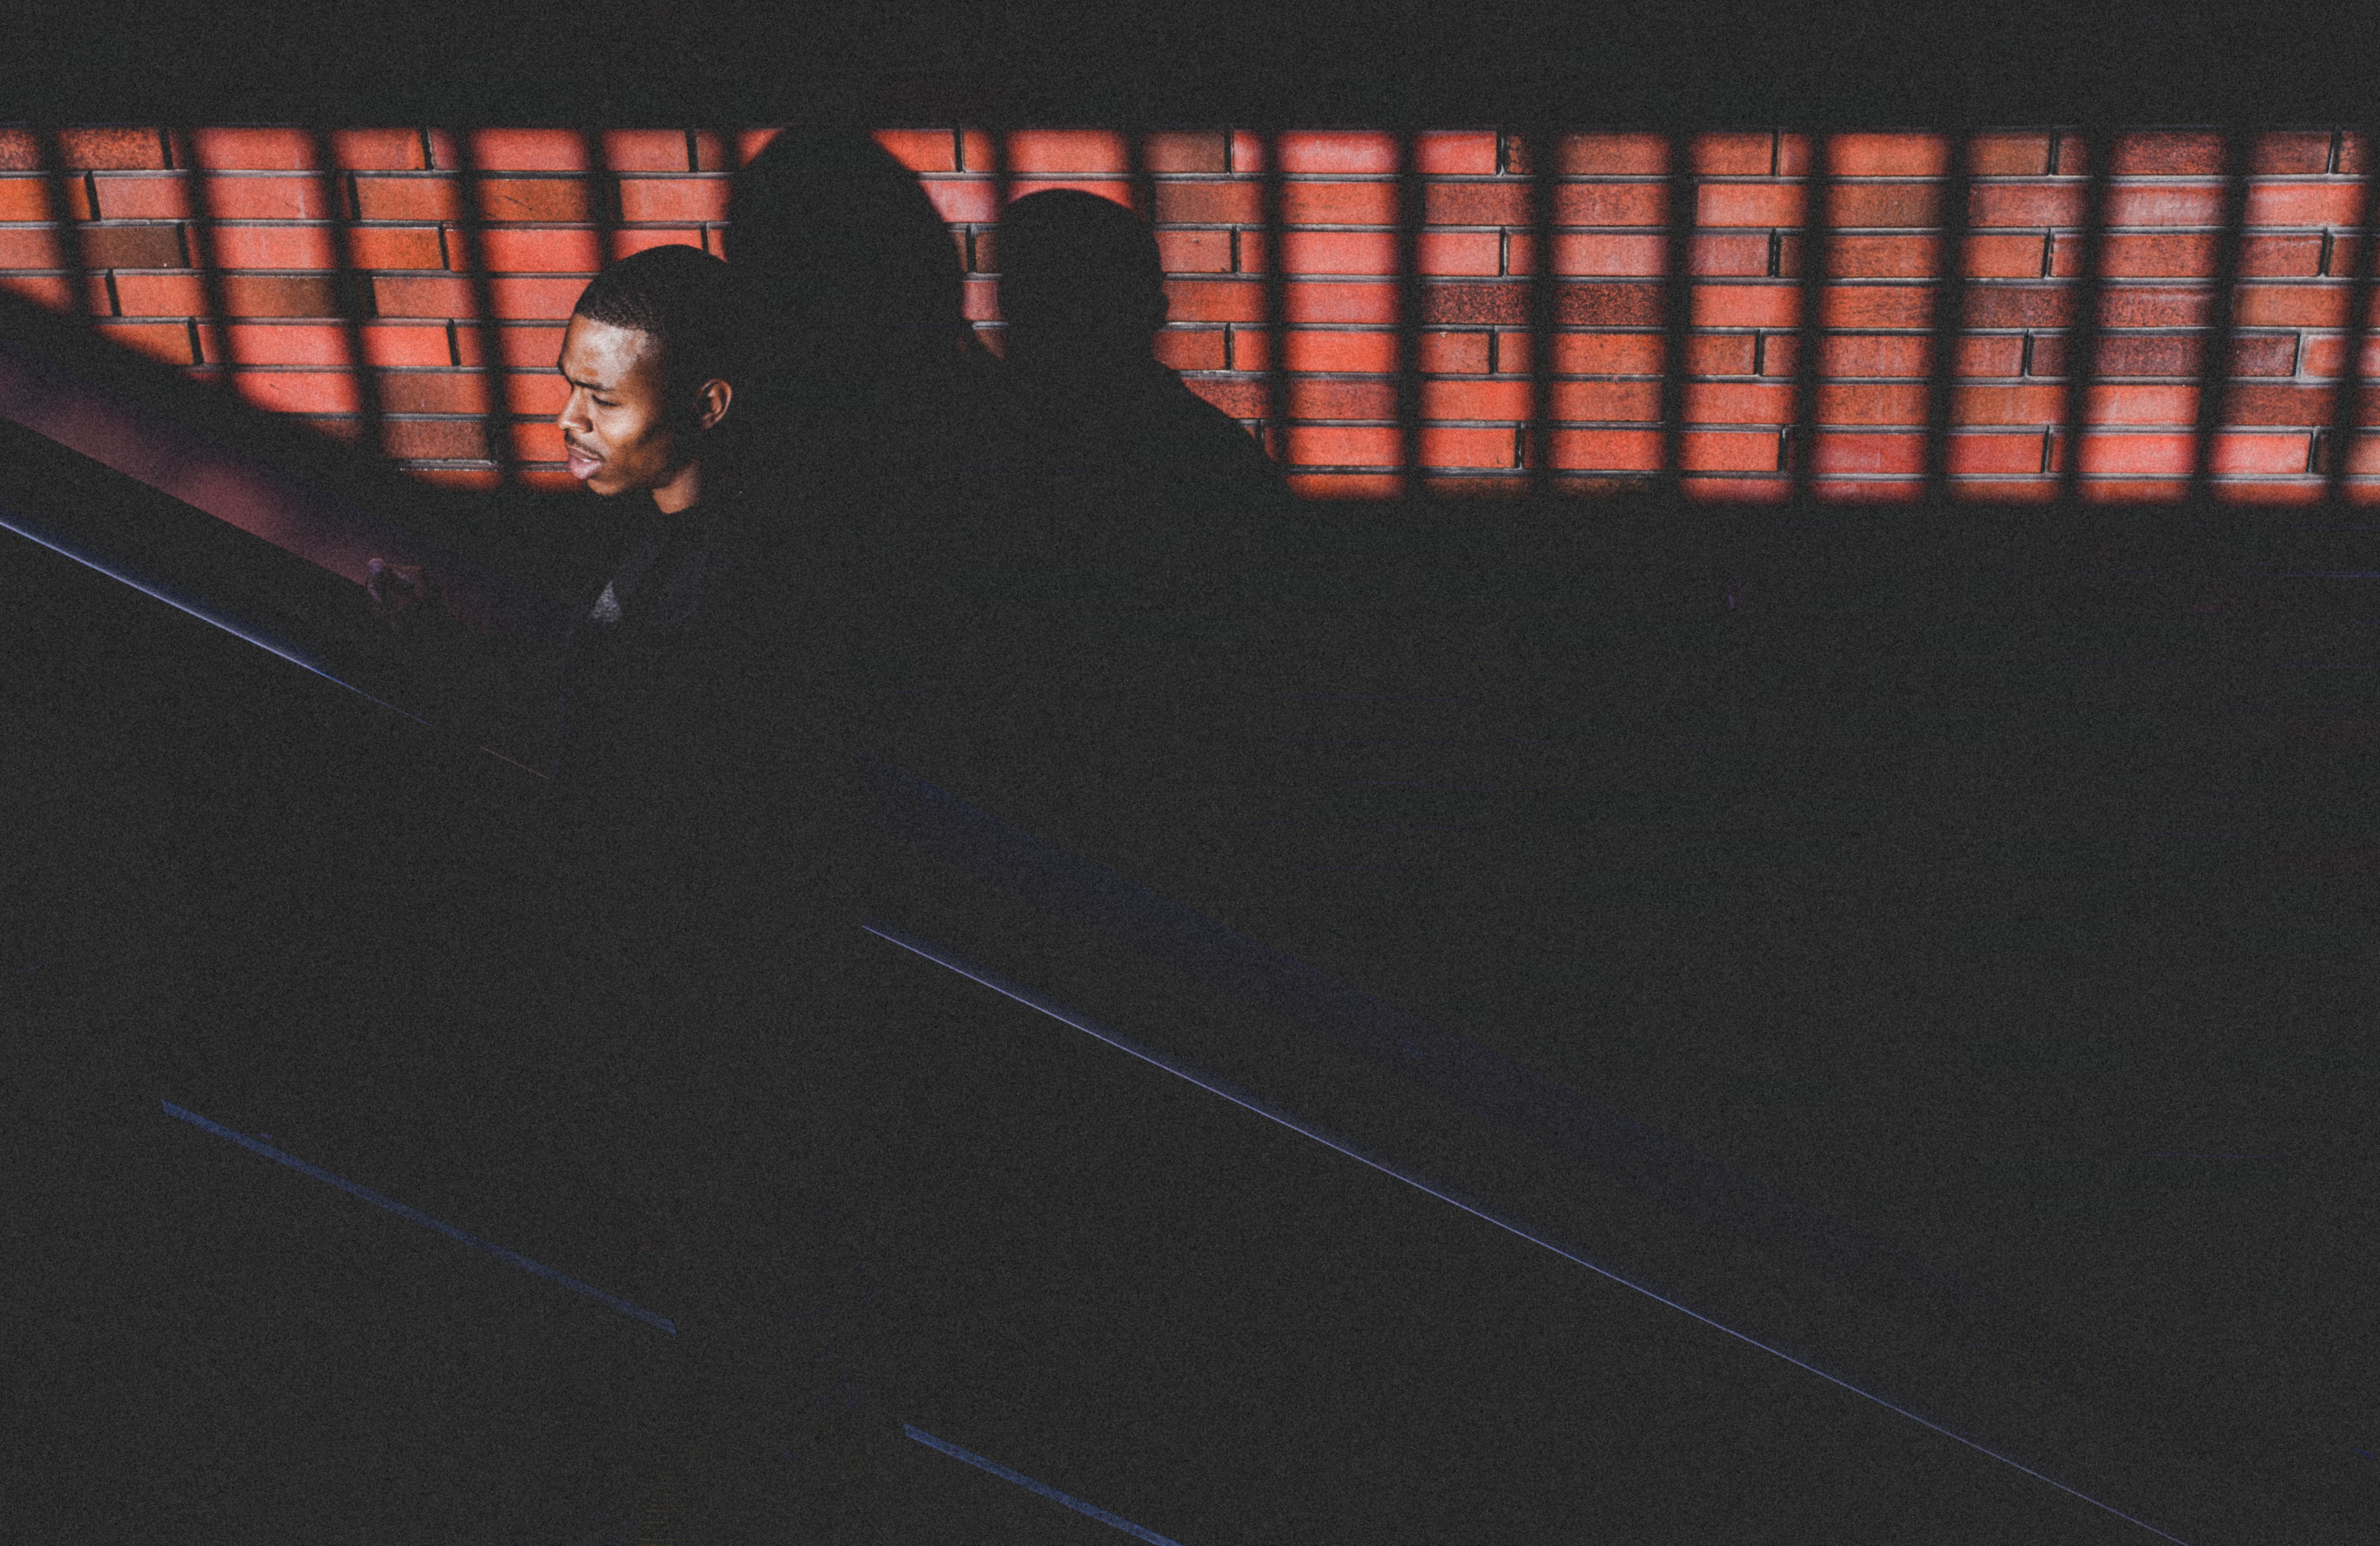
light, night, line, red, space, shadow, darkness, black, font, cool image, design, angle, area, cool photo, midnight, phenomenon, computer wallpaper